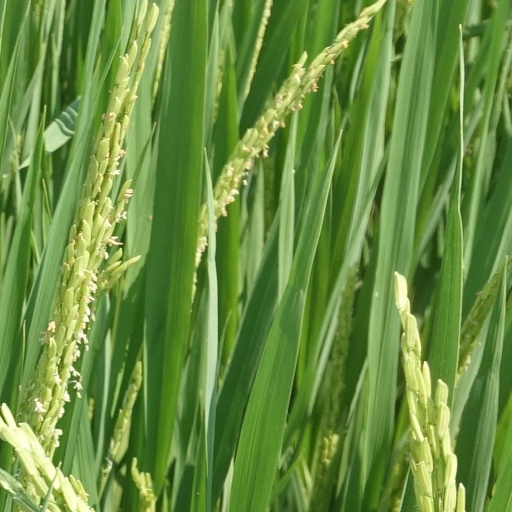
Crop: rice